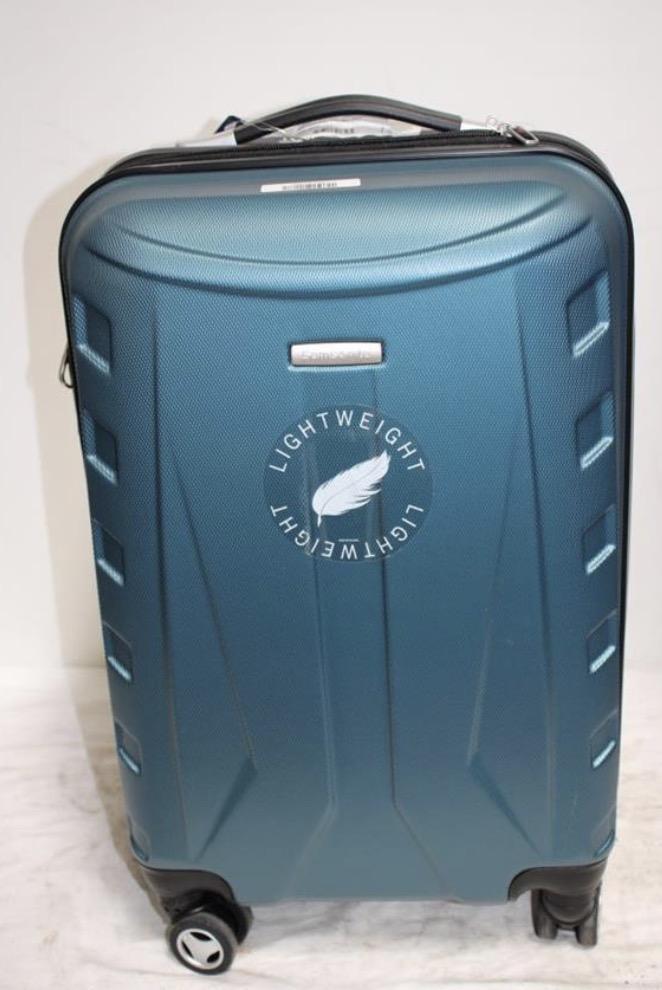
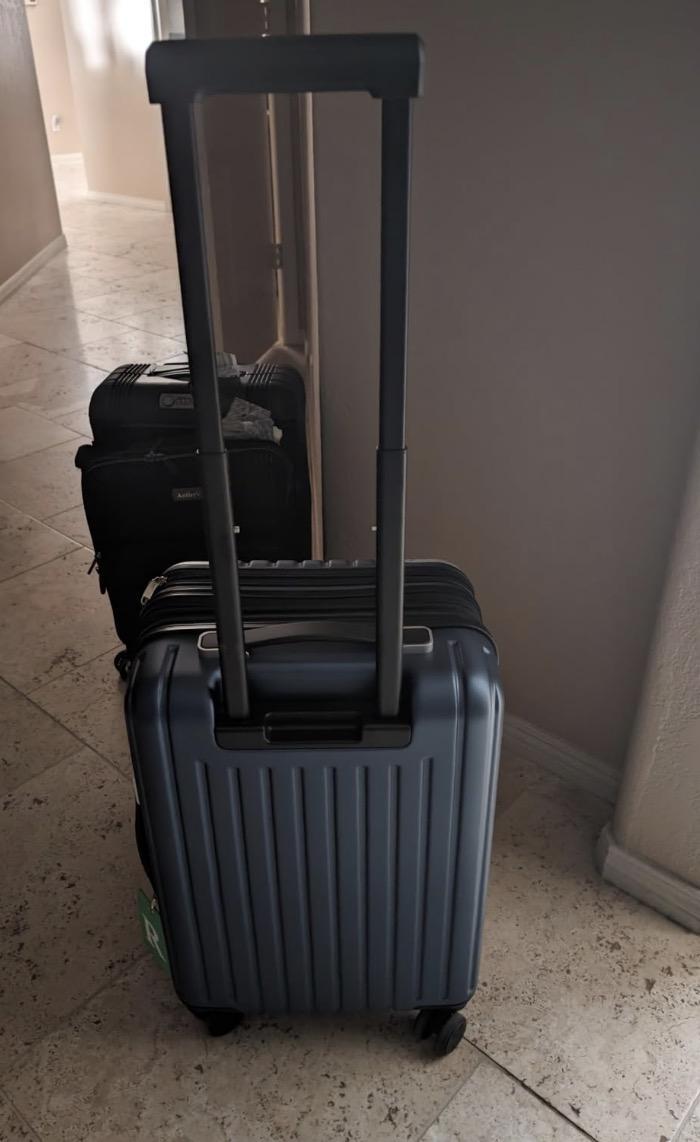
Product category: items_tea
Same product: no